Germán González (baseball)

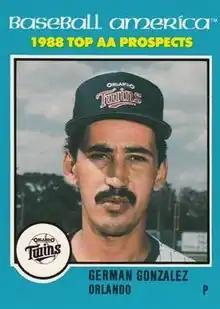
González in 1988

Germán José González (born March 7, 1962, in Río Caribe, Sucre State, Venezuela) is a former Major League Baseball relief pitcher who played for the Minnesota Twins (1988–89). He batted and threw right-handed.